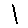
Label: 1